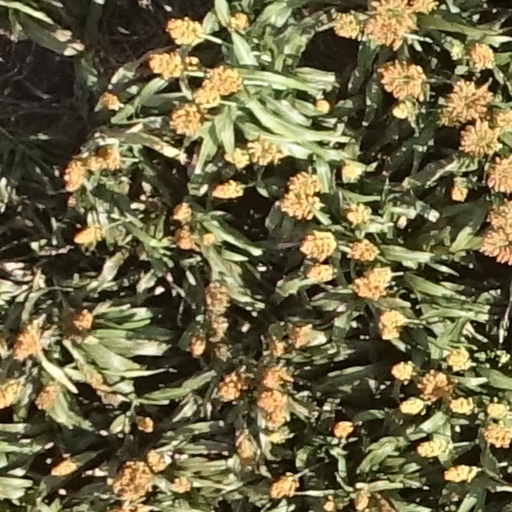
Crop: sorghum